Dumont, Iowa

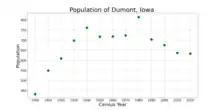
The population of Dumont, Iowa from US census data

As of the census of 2020, there were 634 people, 272 households, and 166 families residing in the city. The population density was 362.4 inhabitants per square mile (139.9/km). There were 294 housing units at an average density of 168.1 per square mile (64.9/km). The racial makeup of the city was 93.5% White, 0.2% Black or African American, 0.0% Native American, 0.0% Asian, 0.0% Pacific Islander, 3.0% from other races and 3.3% from two or more races. Hispanic or Latino persons of any race comprised 4.3% of the population.